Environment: real
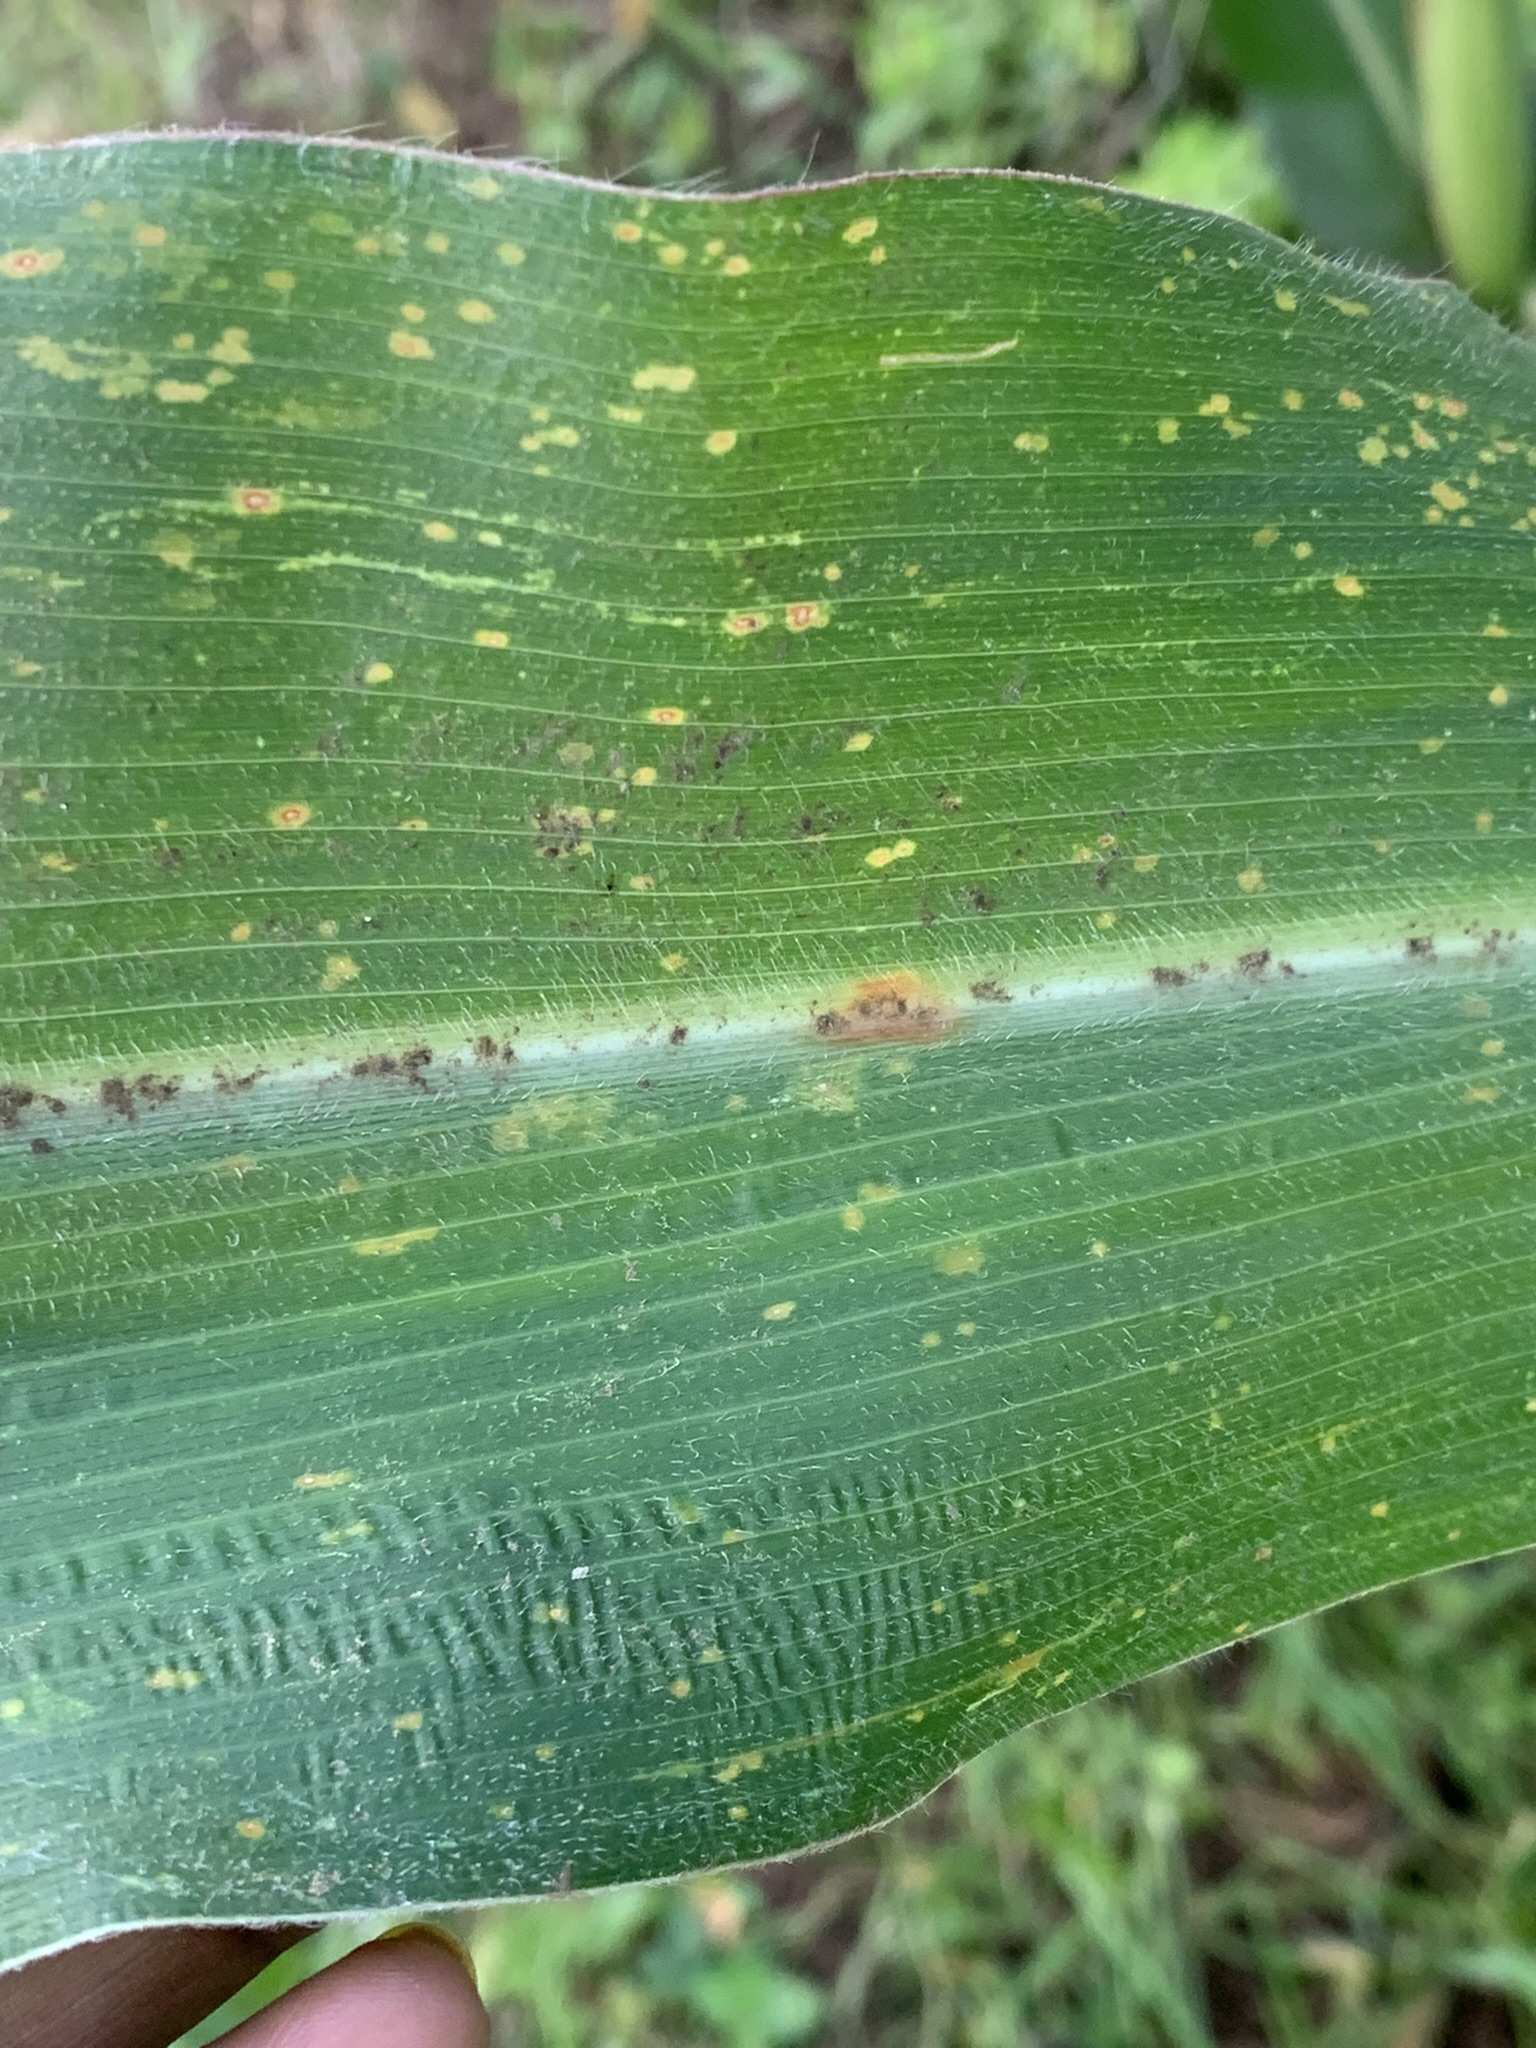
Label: lethal_necrosis